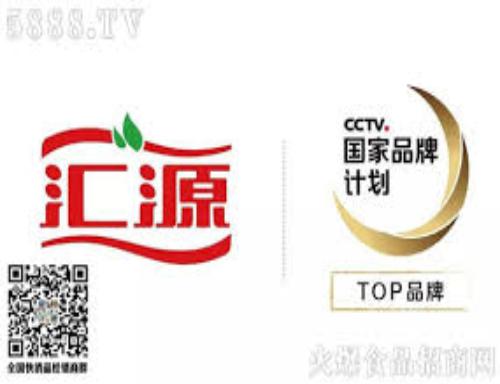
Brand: Huiyuan
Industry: Food